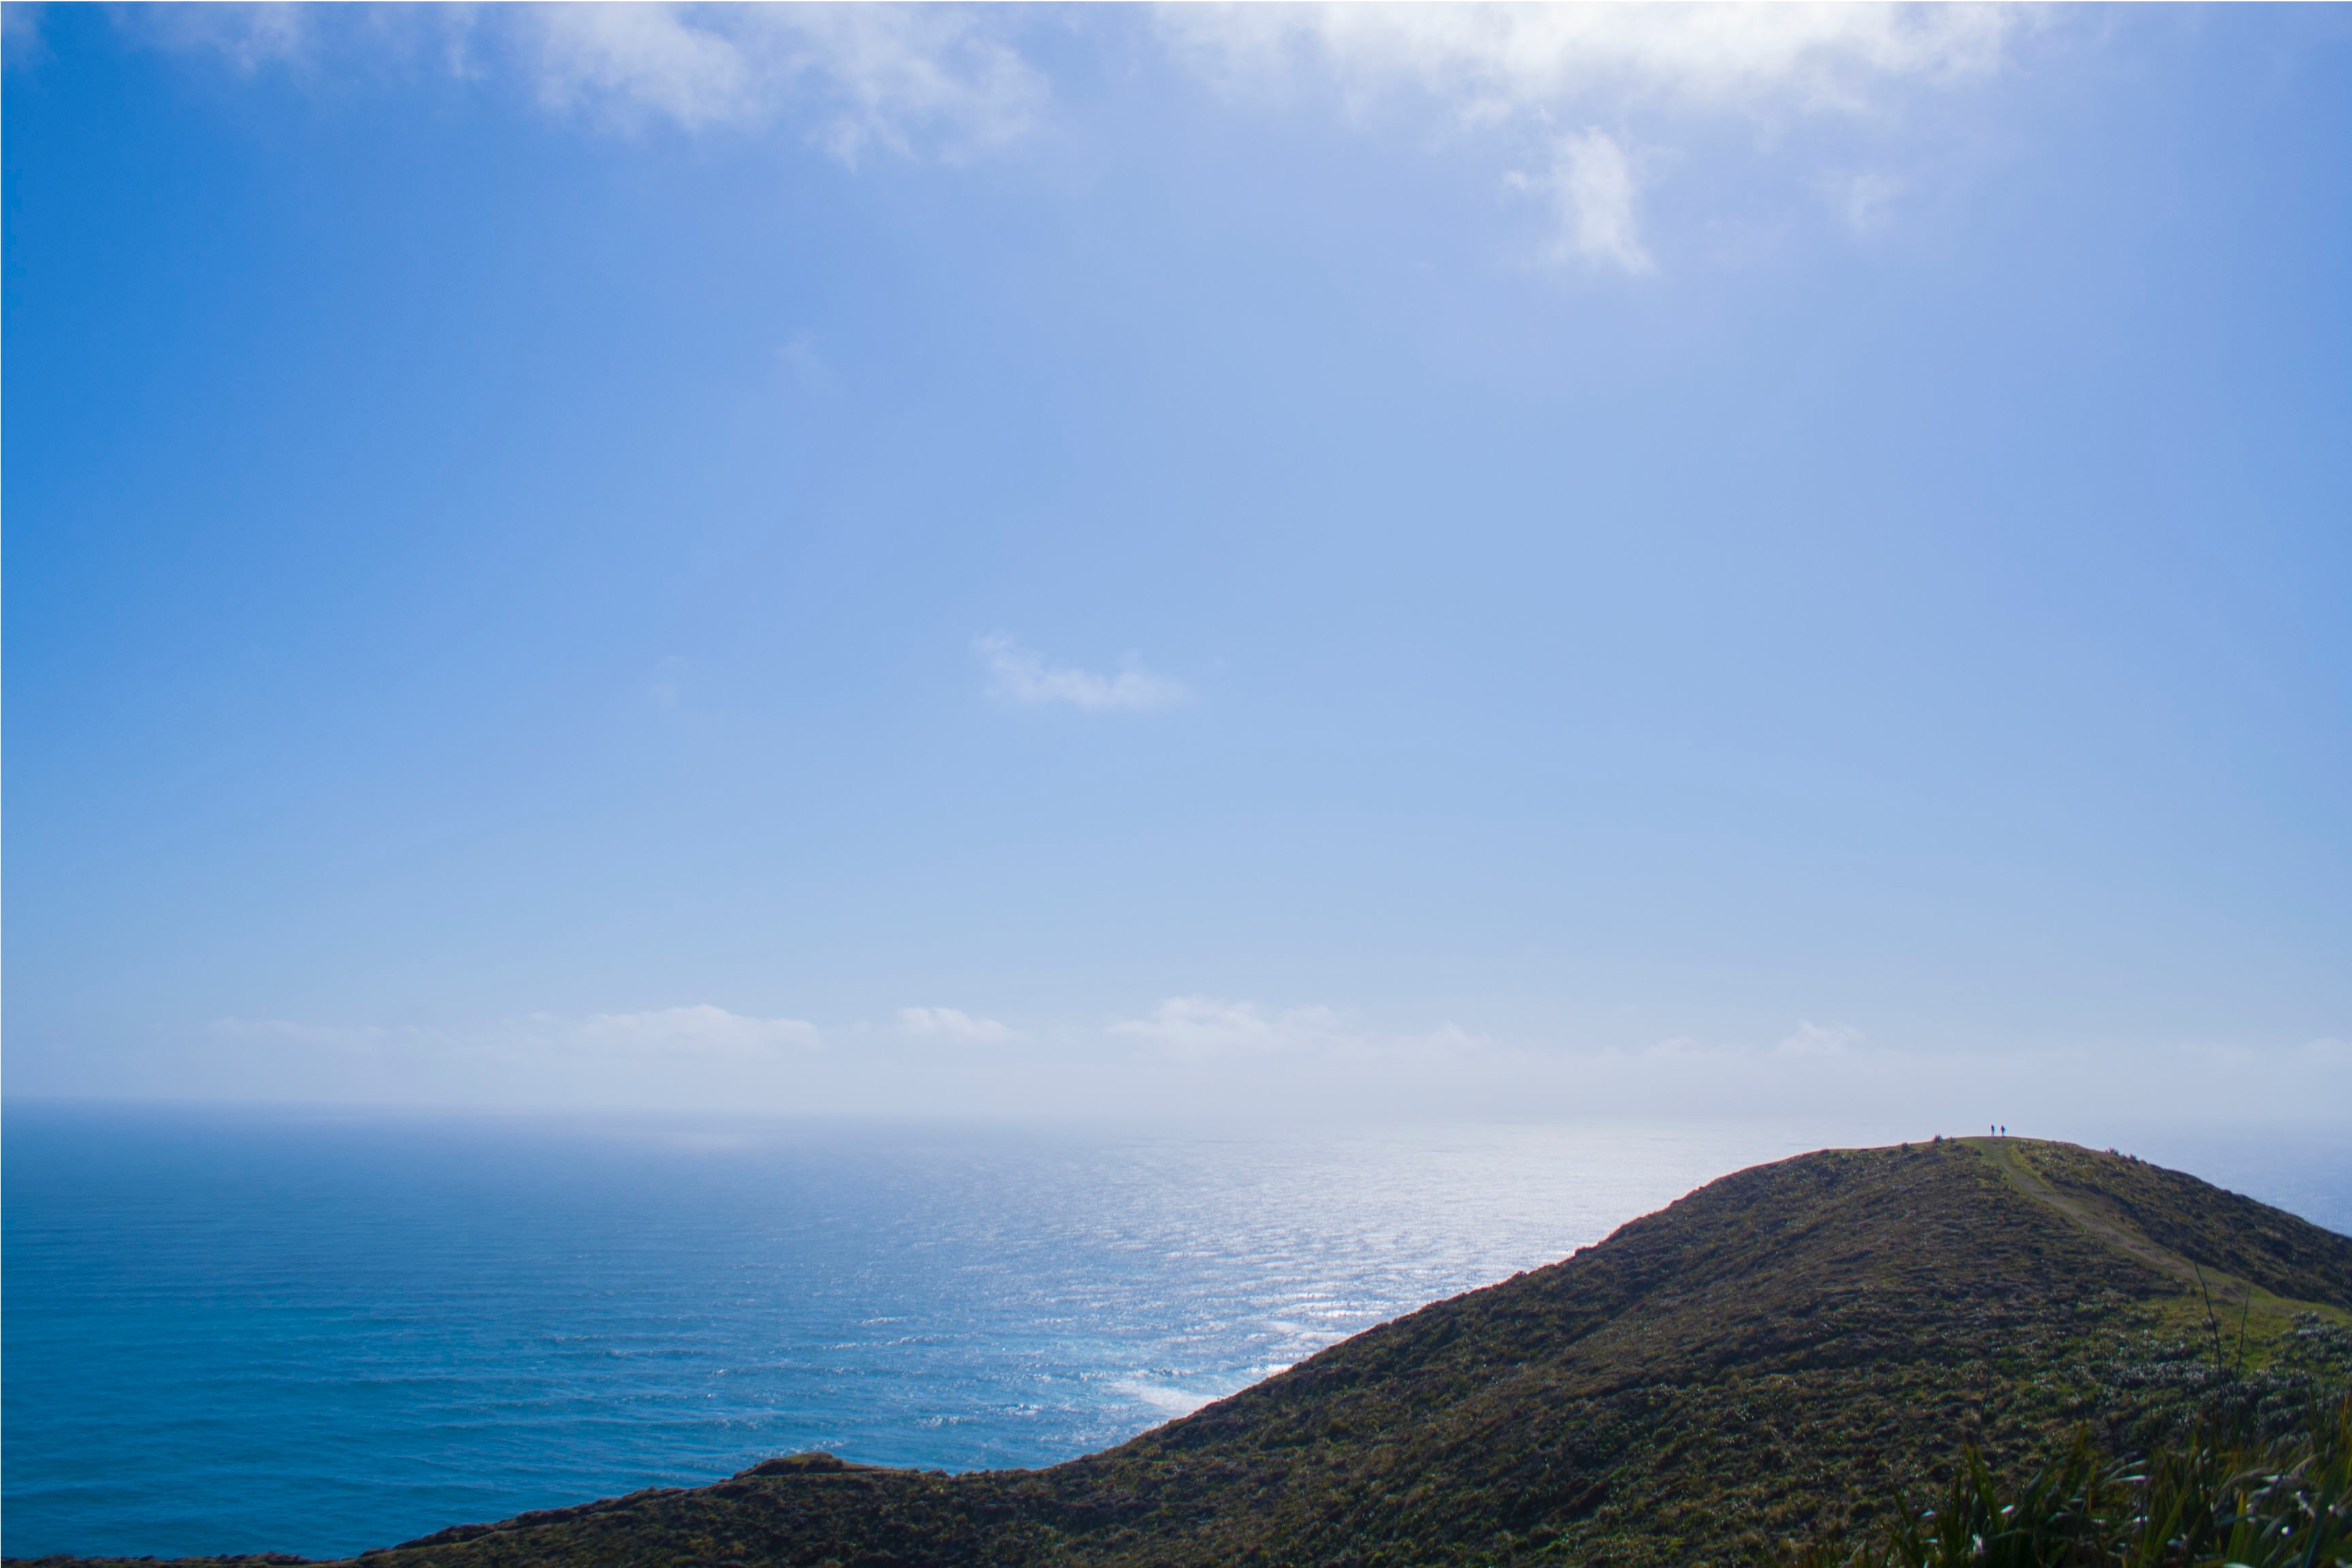
sea, coast, ocean, horizon, mountain, cloud, sky, sunlight, hill, cape, landform, geographical feature, atmospheric phenomenon, mountainous landforms